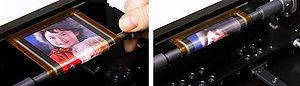
Vue sur la flexibilité d'un écran oled de 4.1"" lors d'une démonstration faite par Sony."
Une diode électroluminescente organique ou DELO — usuellement désignée par son acronyme anglais OLED, pour Organic Light-Emitting Diode — est un composant électronique qui permet de produire de la lumière. La structure de la diode est relativement simple puisque c'est une superposition de plusieurs couches semi-conductrices organiques entre deux électrodes dont l'une est transparente.